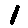
Label: 1